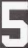
Number: 5